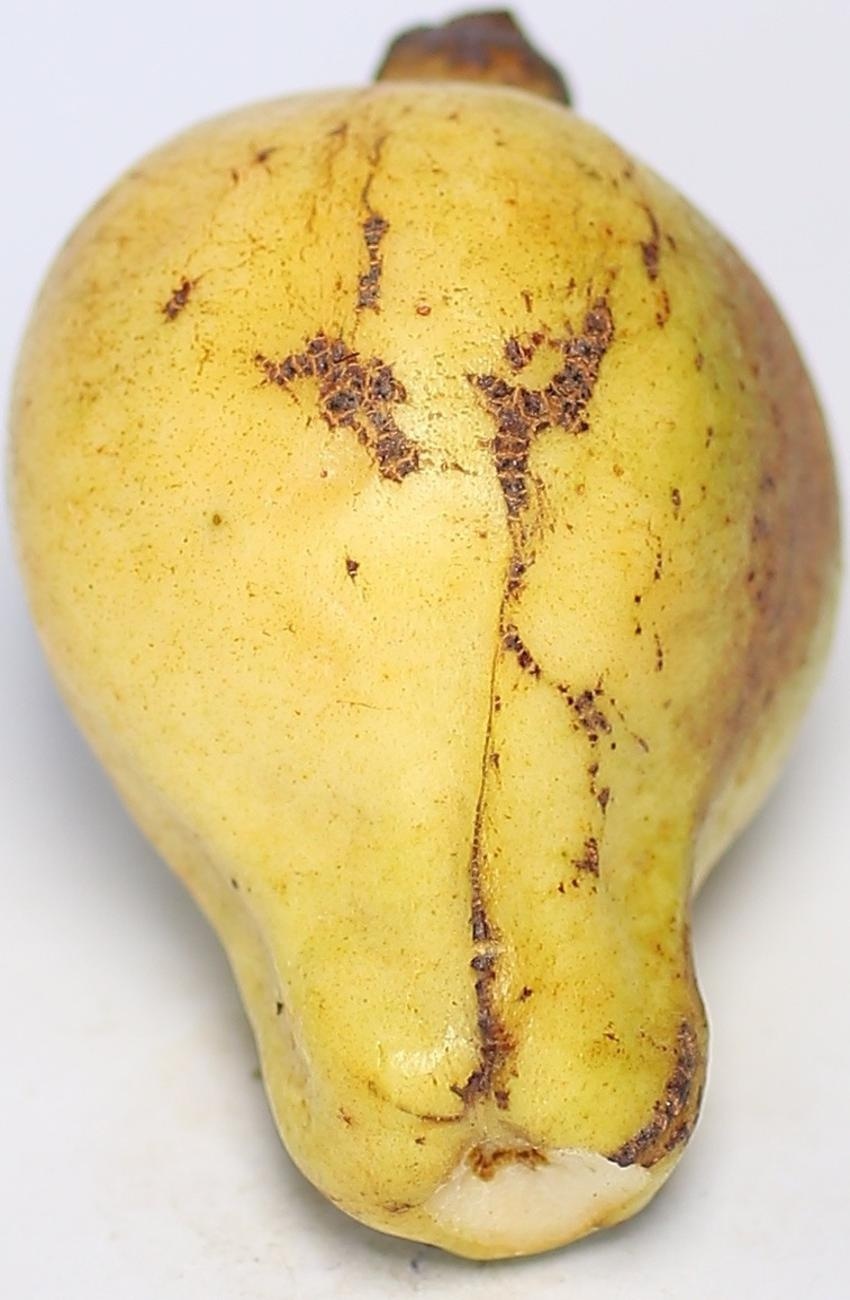
Maturity: ripe
Variety: local-sindhi